One Fine Morning (film)

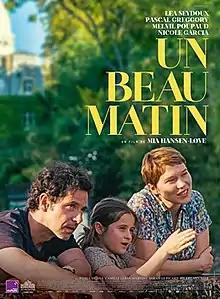
Theatrical release poster

One Fine Morning is a 2022 romantic drama film written and directed by Mia Hansen-Løve. It stars Léa Seydoux, Pascal Greggory, Melvil Poupaud and Nicole Garcia. The film premiered in the Directors' Fortnight section of the 75th Cannes Film Festival on 20 May 2022, where it won the Europa Cinemas Label Award for Best European Film. It was released theatrically in France on 5 October 2022 and in Germany on 8 December 2022.